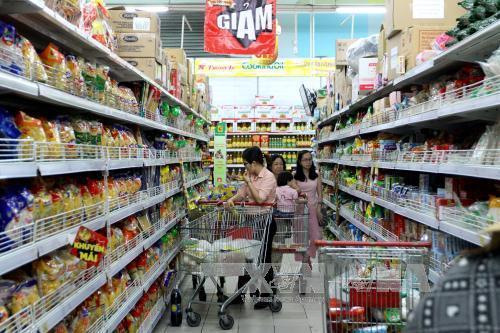
có nhiều người đang xuất hiện ở lối đi giữa hai kệ hàng